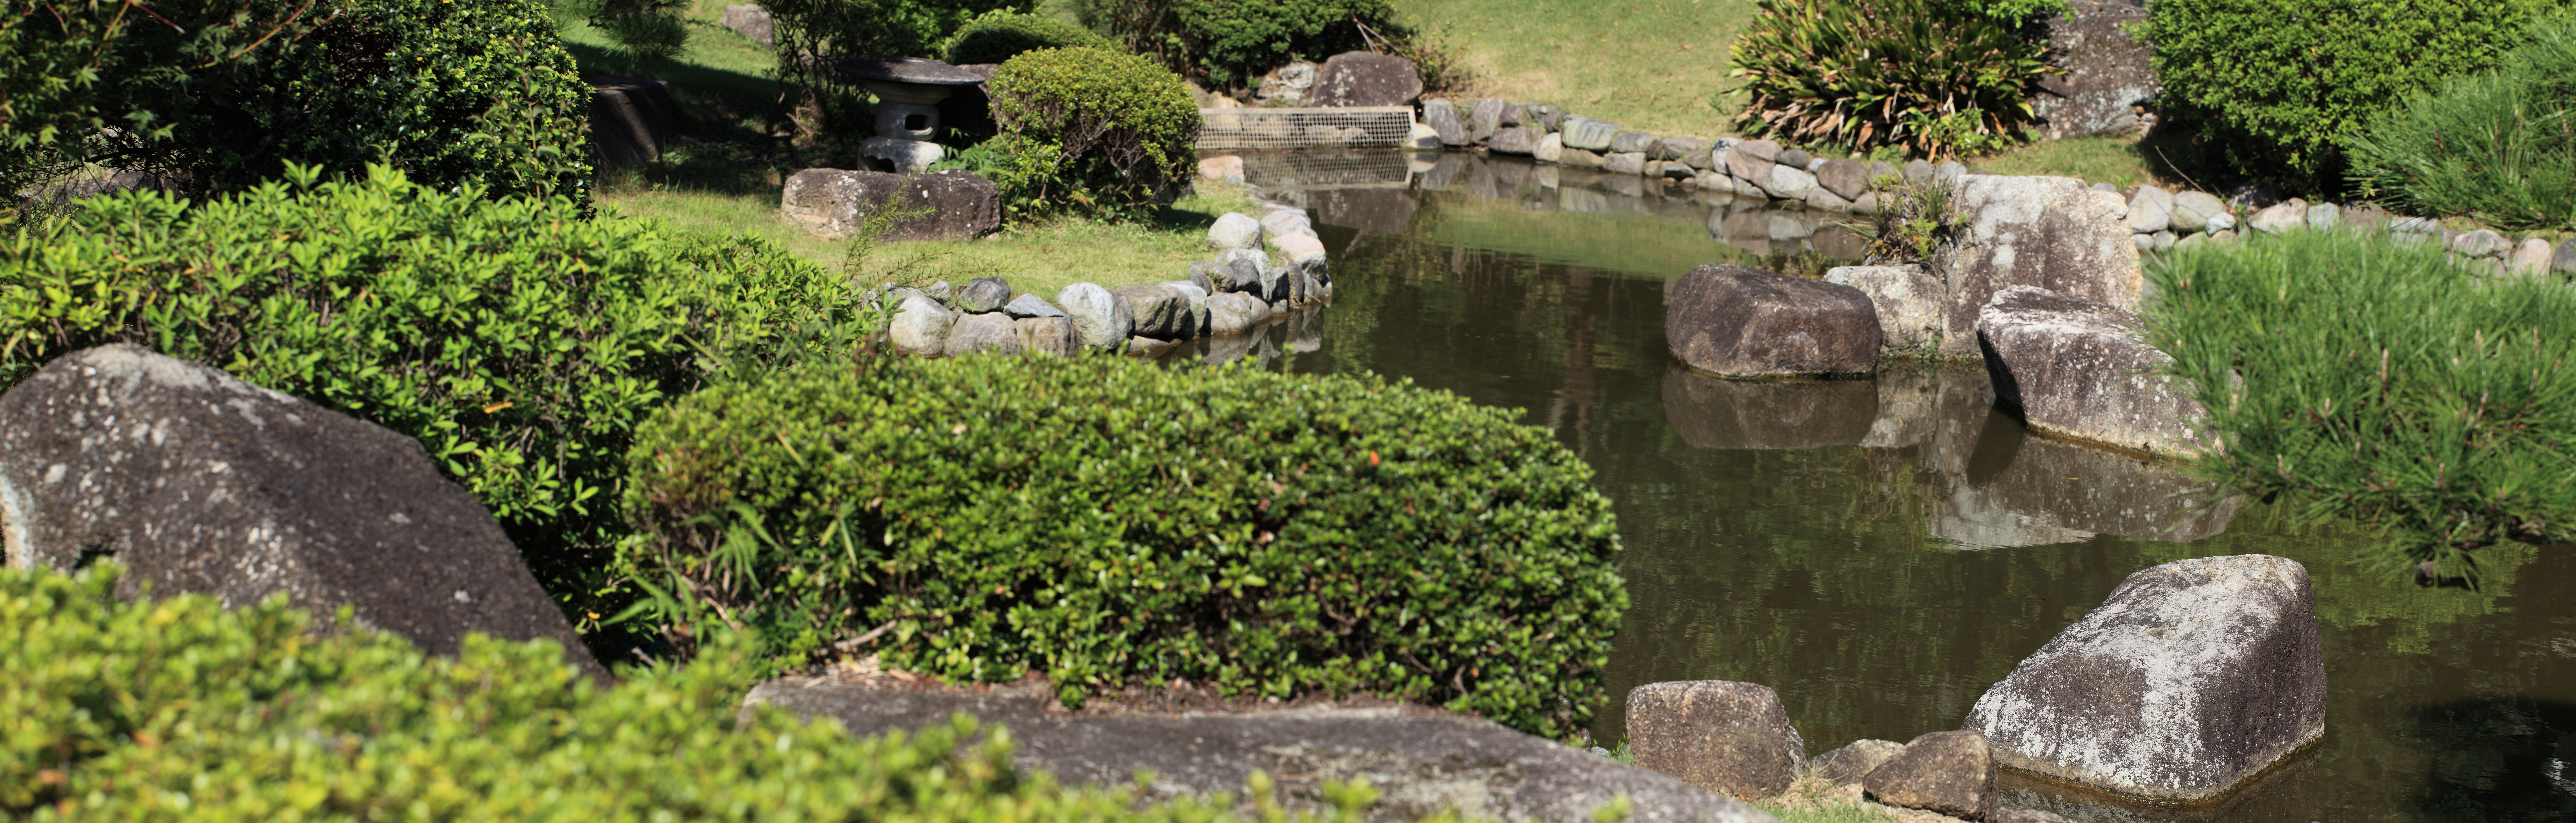
grass, rock, lawn, flower, wall, panorama, pond, high, park, stone wall, garden, cool image, japanese, shrub, photomerge, 5d, style, hires, i, yard, markii, pano, hi, res, resolution, chiba, stitch, kashiwa, akebonoyama